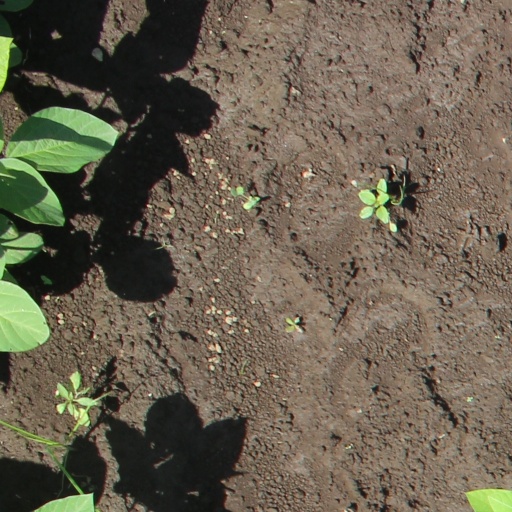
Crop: soybean